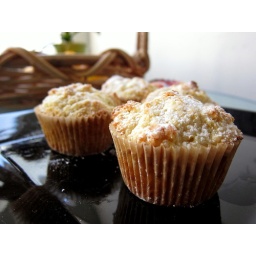
put the meyer lemons in the office fruit basket to work, in the form of lemon ricotta muffins